List of events in Kraków

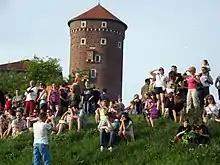
Wianki 2013

This event gives you the opportunity to visit all the museums in Kraków (for a symbolic fee of 1 zloty). All of them prepare special concerts, show interactive exhibitions - to attract visitors and gain their interest. The museums are open till late in the night.